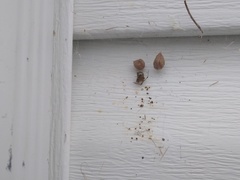
Species: Parasteatoda_tepidariorum